Compton Mackenzie

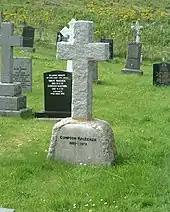
Grave of Compton Mackenzie, Eoligarry, Isle of Barra, Outer Hebrides

Mackenzie went to great lengths to trace the steps of his ancestors back to his spiritual home in the Highlands, and displayed a deep and tenacious attachment to Gaelic culture throughout his long and very colourful life. As his biographer, Andro Linklater, commented, "Mackenzie wasn't born a Scot, and he didn't sound like a Scot. But nevertheless his imagination was truly Scottish." He was an ardent Jacobite, the third Governor-General of the Royal Stuart Society, and a co-founder of the National Party of Scotland. He became a member of the Scottish Arts Club in 1929. He was rector of University of Glasgow from 1931 to 1934, defeating Oswald Mosley, who later led the British Union of Fascists, in his bid for the job.